Military history of Cuba

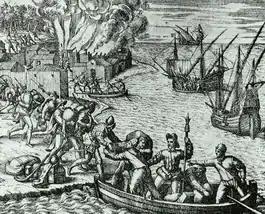
The sacking of Havana in 1555 by French corsair Jacques de Sores

Several Taíno caciques (chiefs) led resistance movements against Spanish colonial rule in the early 16th century. The first major Taíno resistance in the Caribbean against Spanish-rule culminated in Cuba after Hatuey, a cacique who had led a revolt on Hispaniola since 1502, expanded his efforts to Cuba. In 1511, he and 400 followers set out for Cuba by canoe, seeking to rally the island’s Taíno against the Spanish. Hatuey led a guerrilla campaign that kept the Spanish confined to their fort at Baracoa for three months before being overwhelmed by a Spanish counteroffensive. Hatuey was captured and executed in February 1512. Other notable Taíno resistances includes one led by Guamá in the 1530s.